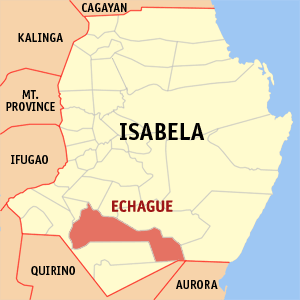
Echague est une municipalité de la province d’Isabela, aux Philippines.